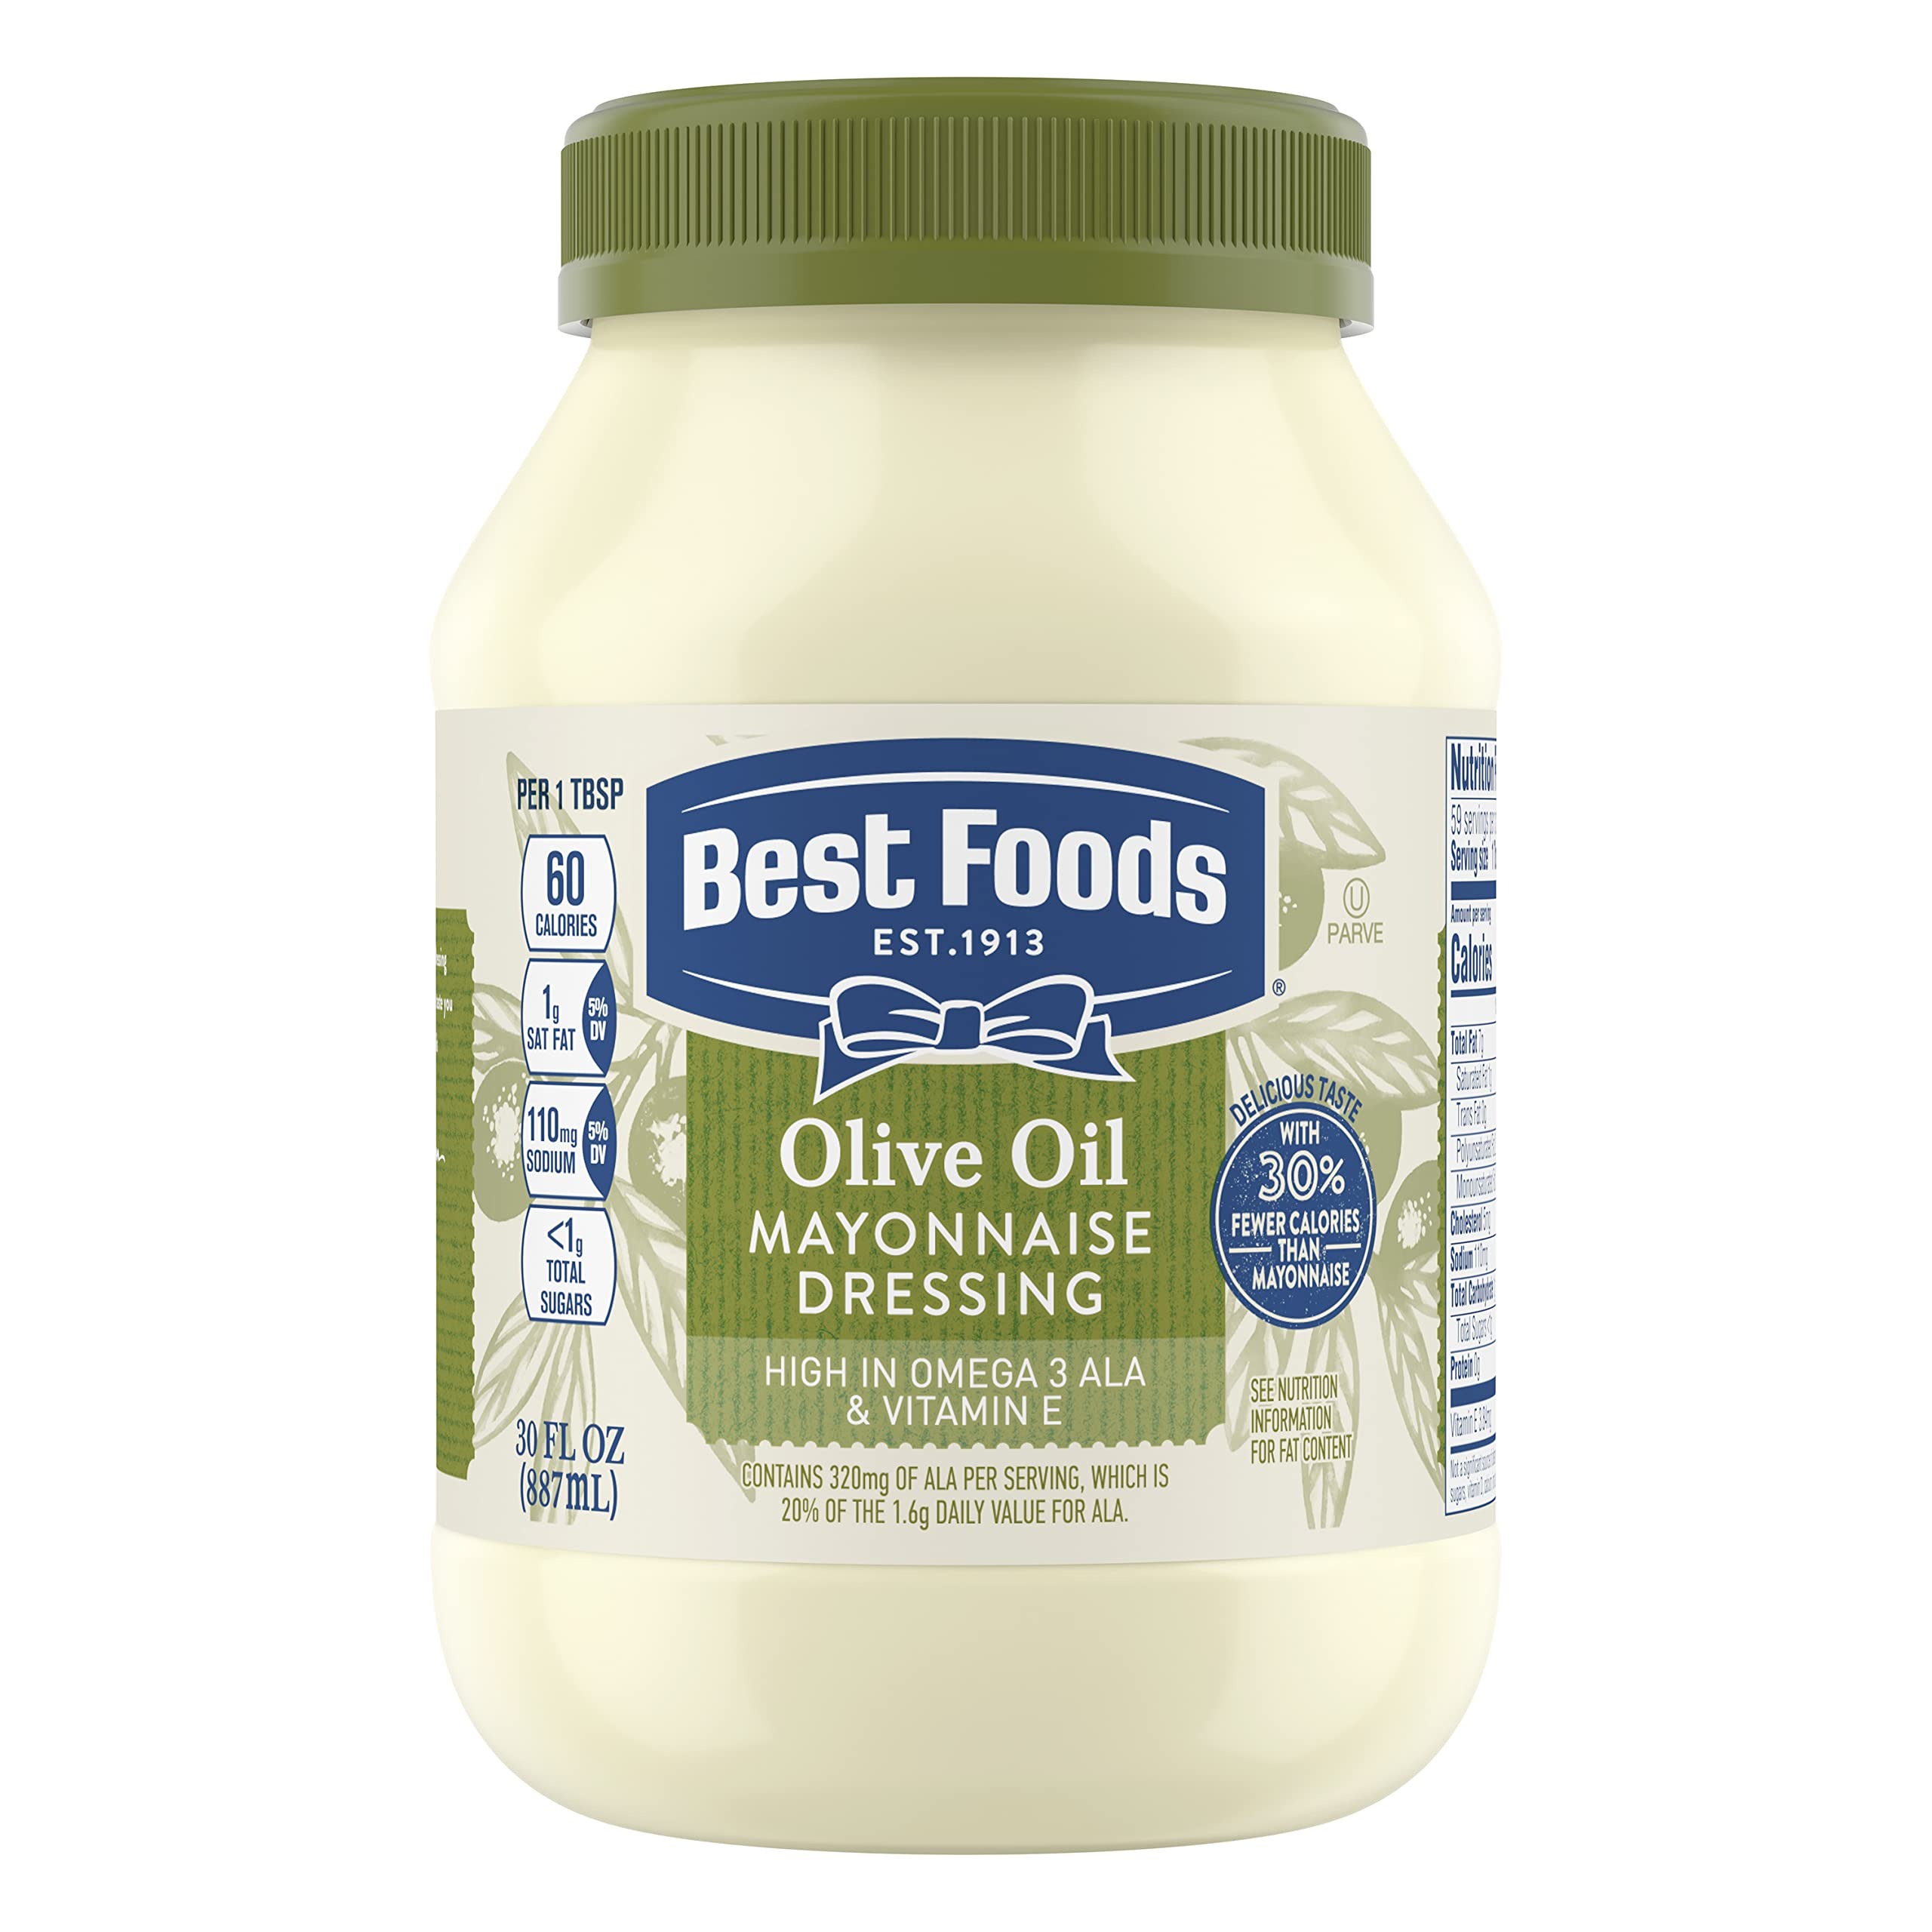
Item Name: Best Foods Mayonnaise Dressing Creamy Condiment For Sandwiches and Simple Meals with Olive Oil Spread 30 oz
Bullet Point 1: Best Foods Mayonnaise Dressing with Olive Oil combines the creamy, rich taste you love from Best Foods with the delicious goodness of olive oil
Bullet Point 2: This mayonnaise sandwich spread is made with real, simple ingredients, like cage-free eggs, oil, and vinegar
Bullet Point 3: This mayonnaise made with Olive Oil is an excellent source of Omega 3 ALA (contains 360mg ALA per serving, which is 22% of the 1.6g daily value for ALA)
Bullet Point 4: The ideal condiment for spreading on sandwiches and wraps, grilling juicy burgers, baking flavorful fish, mixing creamy dips, and preparing fresh salads
Bullet Point 5: Use Best Foods Dressing as an ingredient to transform your barbecues and everyday chicken dinners into juicier, more delicious, simple meals
Bullet Point 6: Gluten-Free and Kosher Mayonnaise and with Avocado Oil
Value: 30.0
Unit: Ounce

Price: 6.49